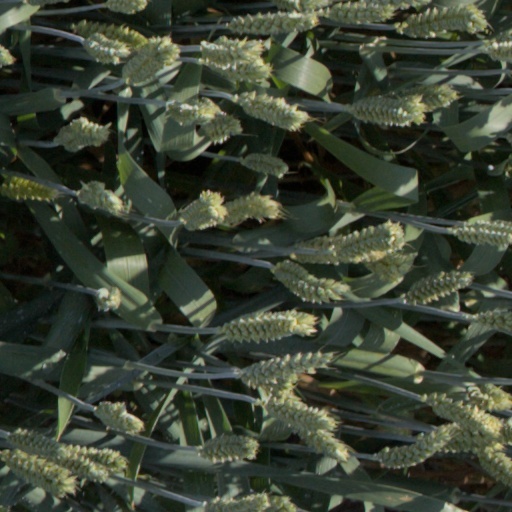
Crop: wheat